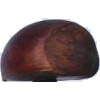
Label: Chestnut 1